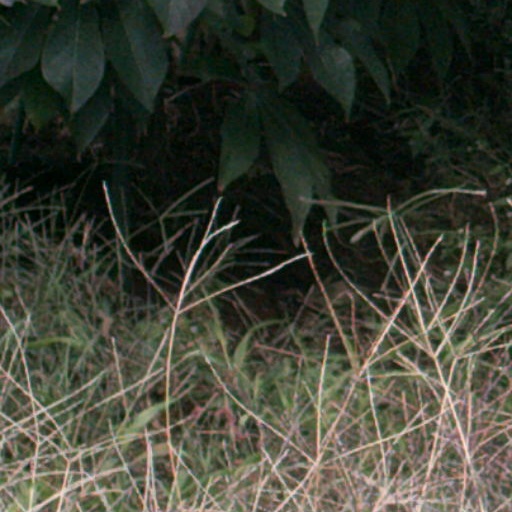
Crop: cassava